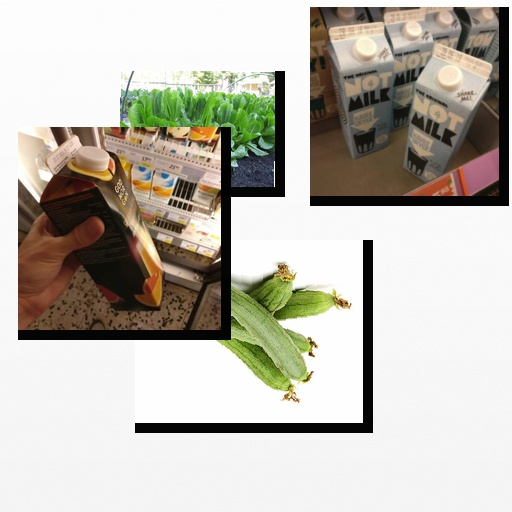
Food items: grapefruit_juice, ridge_gourd, oat_milk, spinach